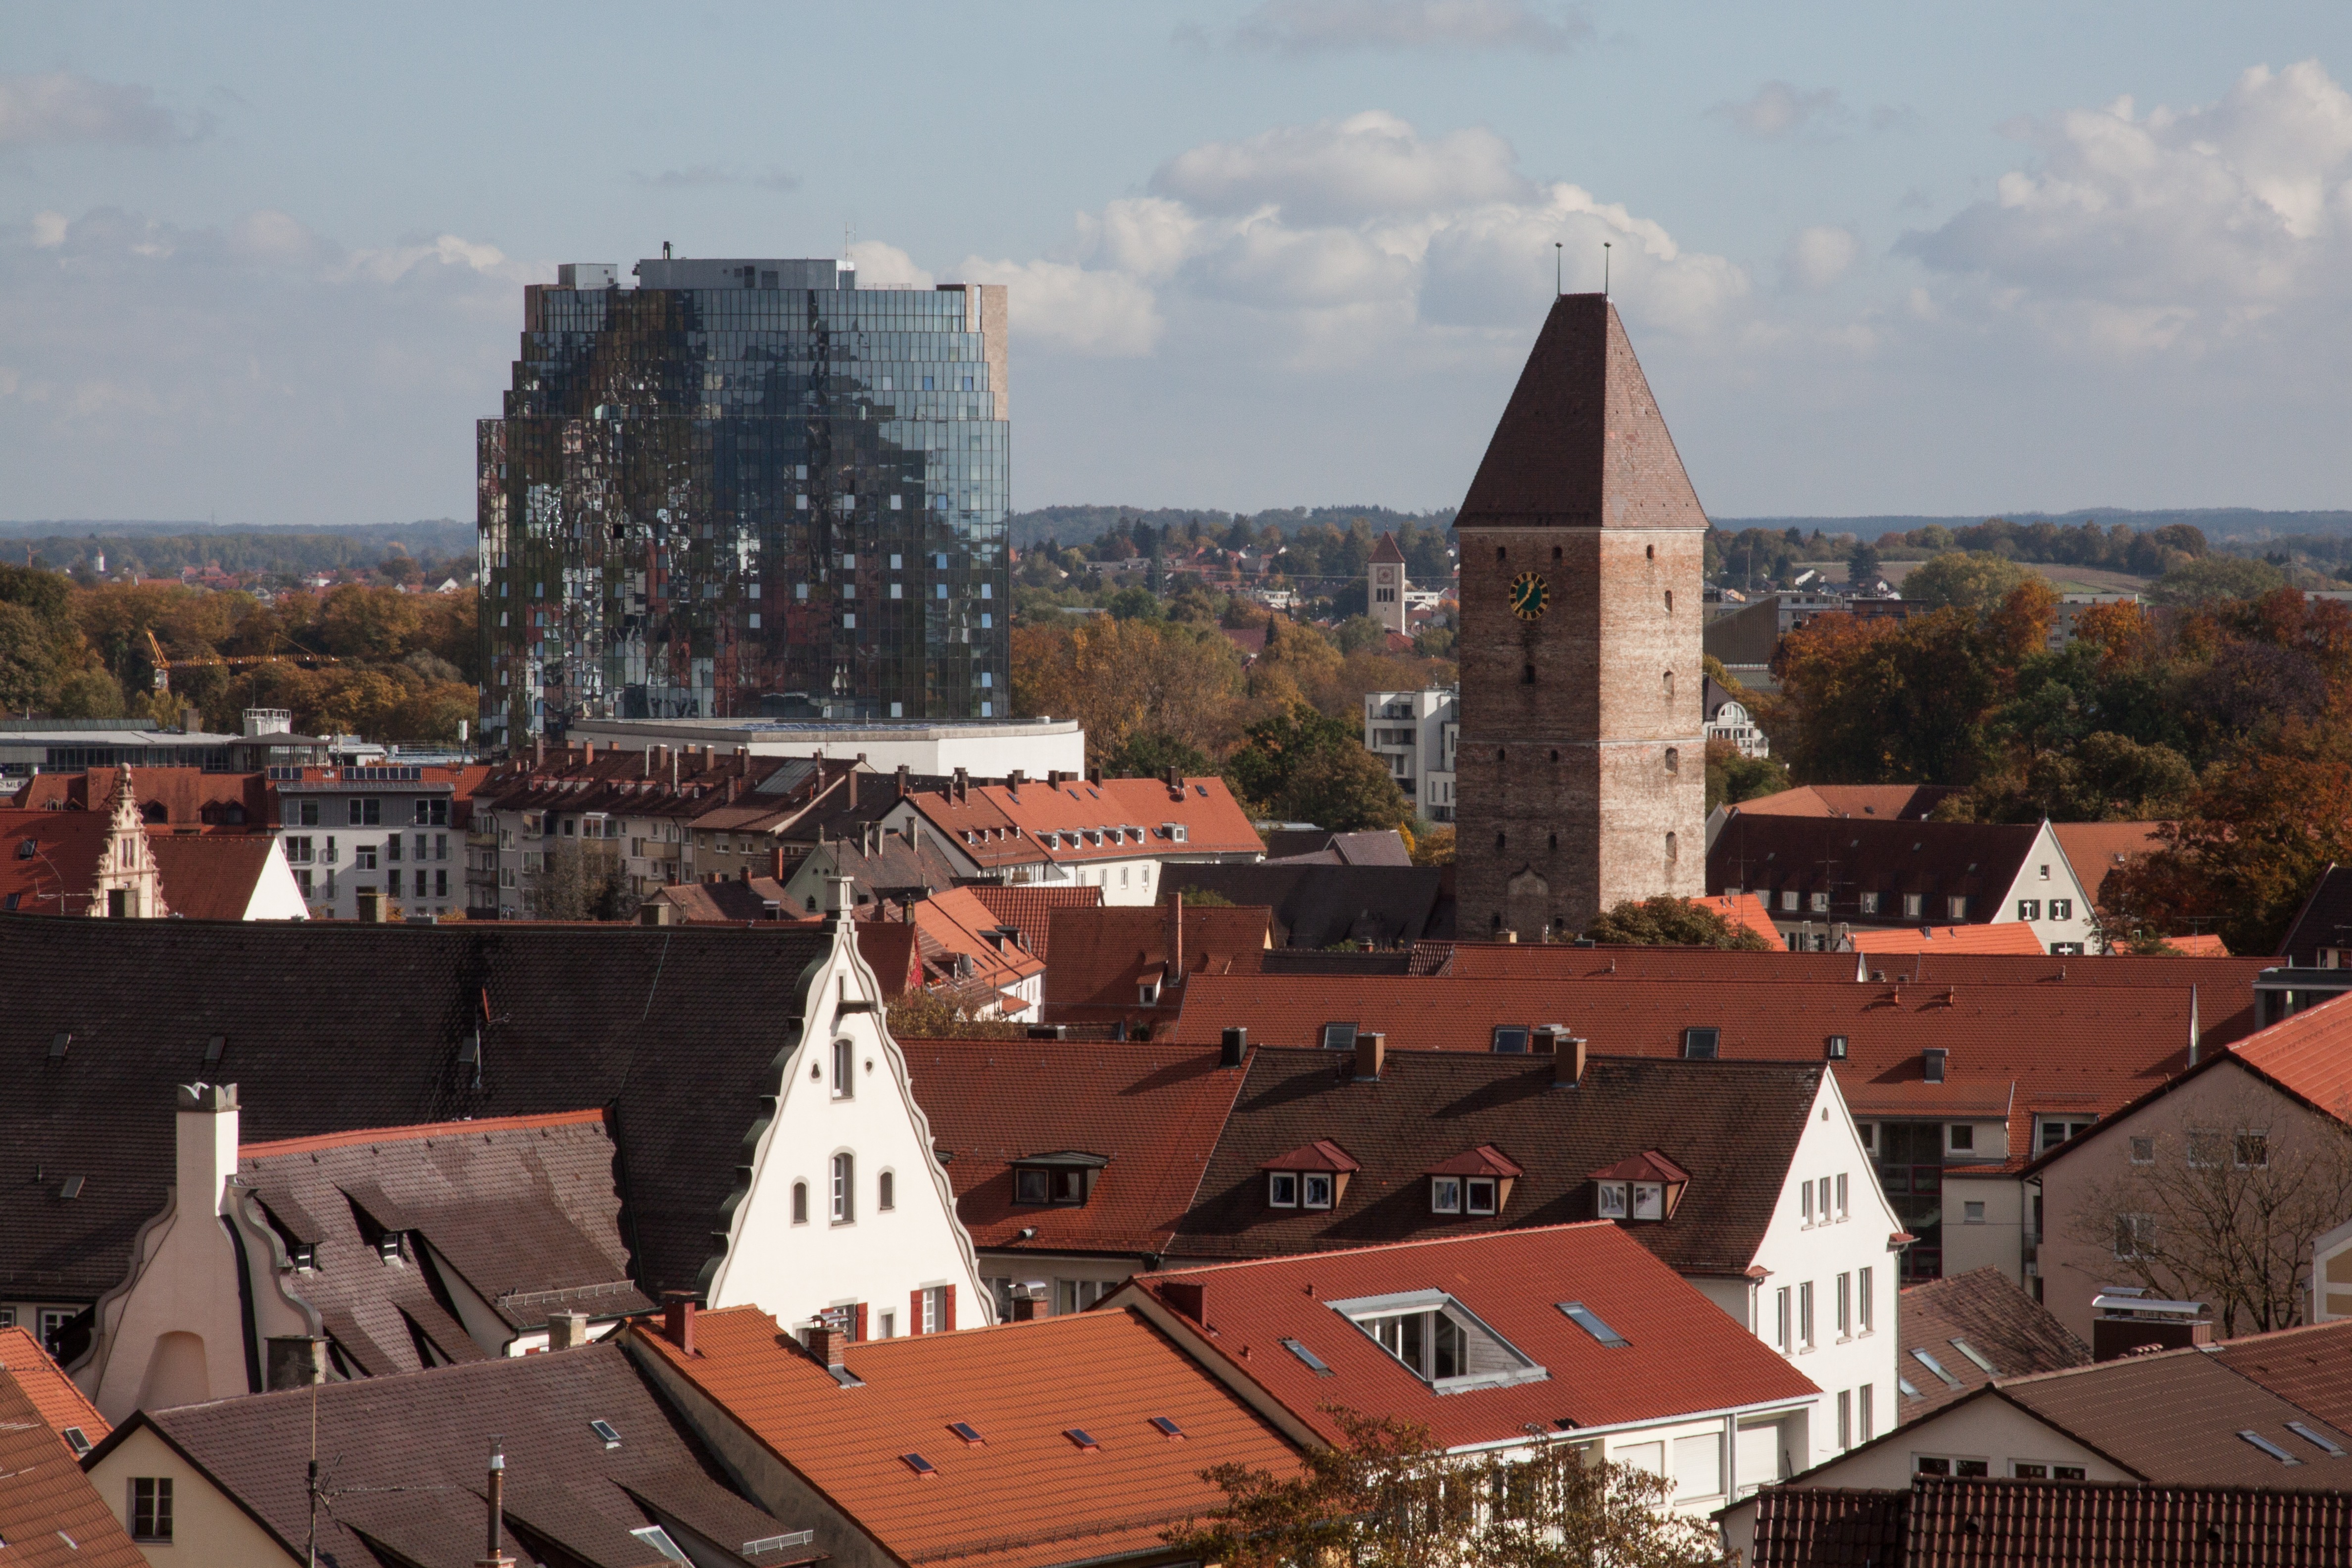
architecture, skyline, glass, town, building, city, cityscape, downtown, landmark, tourism, city view, hotel, homes, outlook, maritime, roofs, mirroring, ulm, bird's eye view, urban area, human settlement, goose tower, panoramic view from the cathedral, after east